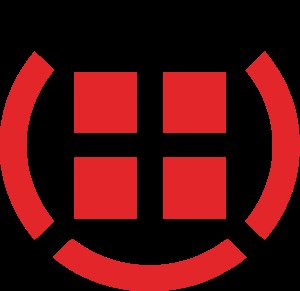
Forsvaret
Forsvarets logo uden krone
Forsvaret er Danmarks væbnede styrker med ansvar for det militære forsvar af riget. Forsvarschefen er øverstkommanderende i kraft af sin rolle som chef for Værnsfælles Forsvarskommando, selv om den opgave de jure tilfalder Dronningen. Forsvaret er organiseret som en styrelse under Forsvarsministeriet, der varetager den politiske og bevillingsmæssige styring af Forsvaret. Det er dog Folketinget, der udstikker rammerne for Forsvarets opgaver og økonomi. Siden 1988 er det sket gennem indgåelse af fireårige forsvarsforlig, der nyder bred politisk opbakning. Det samlede budget for Forsvaret andrager omkring 21 milliarder kroner, svarende til 1,4 % af bruttonationalproduktet. Der er værnepligt for mænd i Danmark, og lige under 1 millioner danske mænd mellem 18 og 49 år er til rådighed for Forsvaret i tilfælde af krig. Aktuelt beskæftiger Forsvaret cirka 18.827 fastansatte.